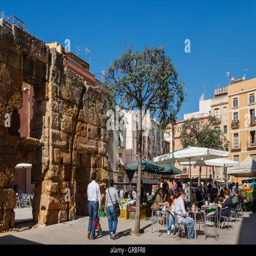
outdoor market and cafe by roman ruins